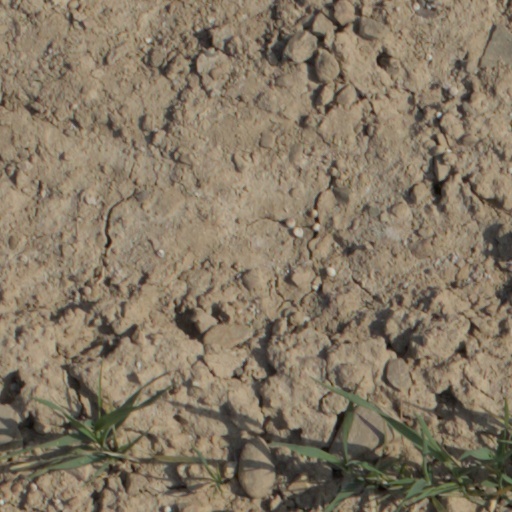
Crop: wheat